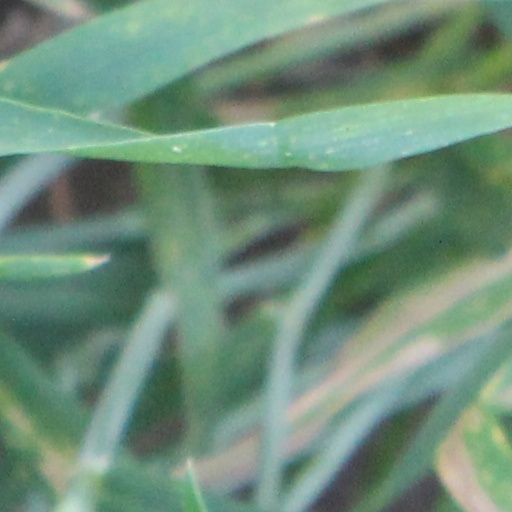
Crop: wheat